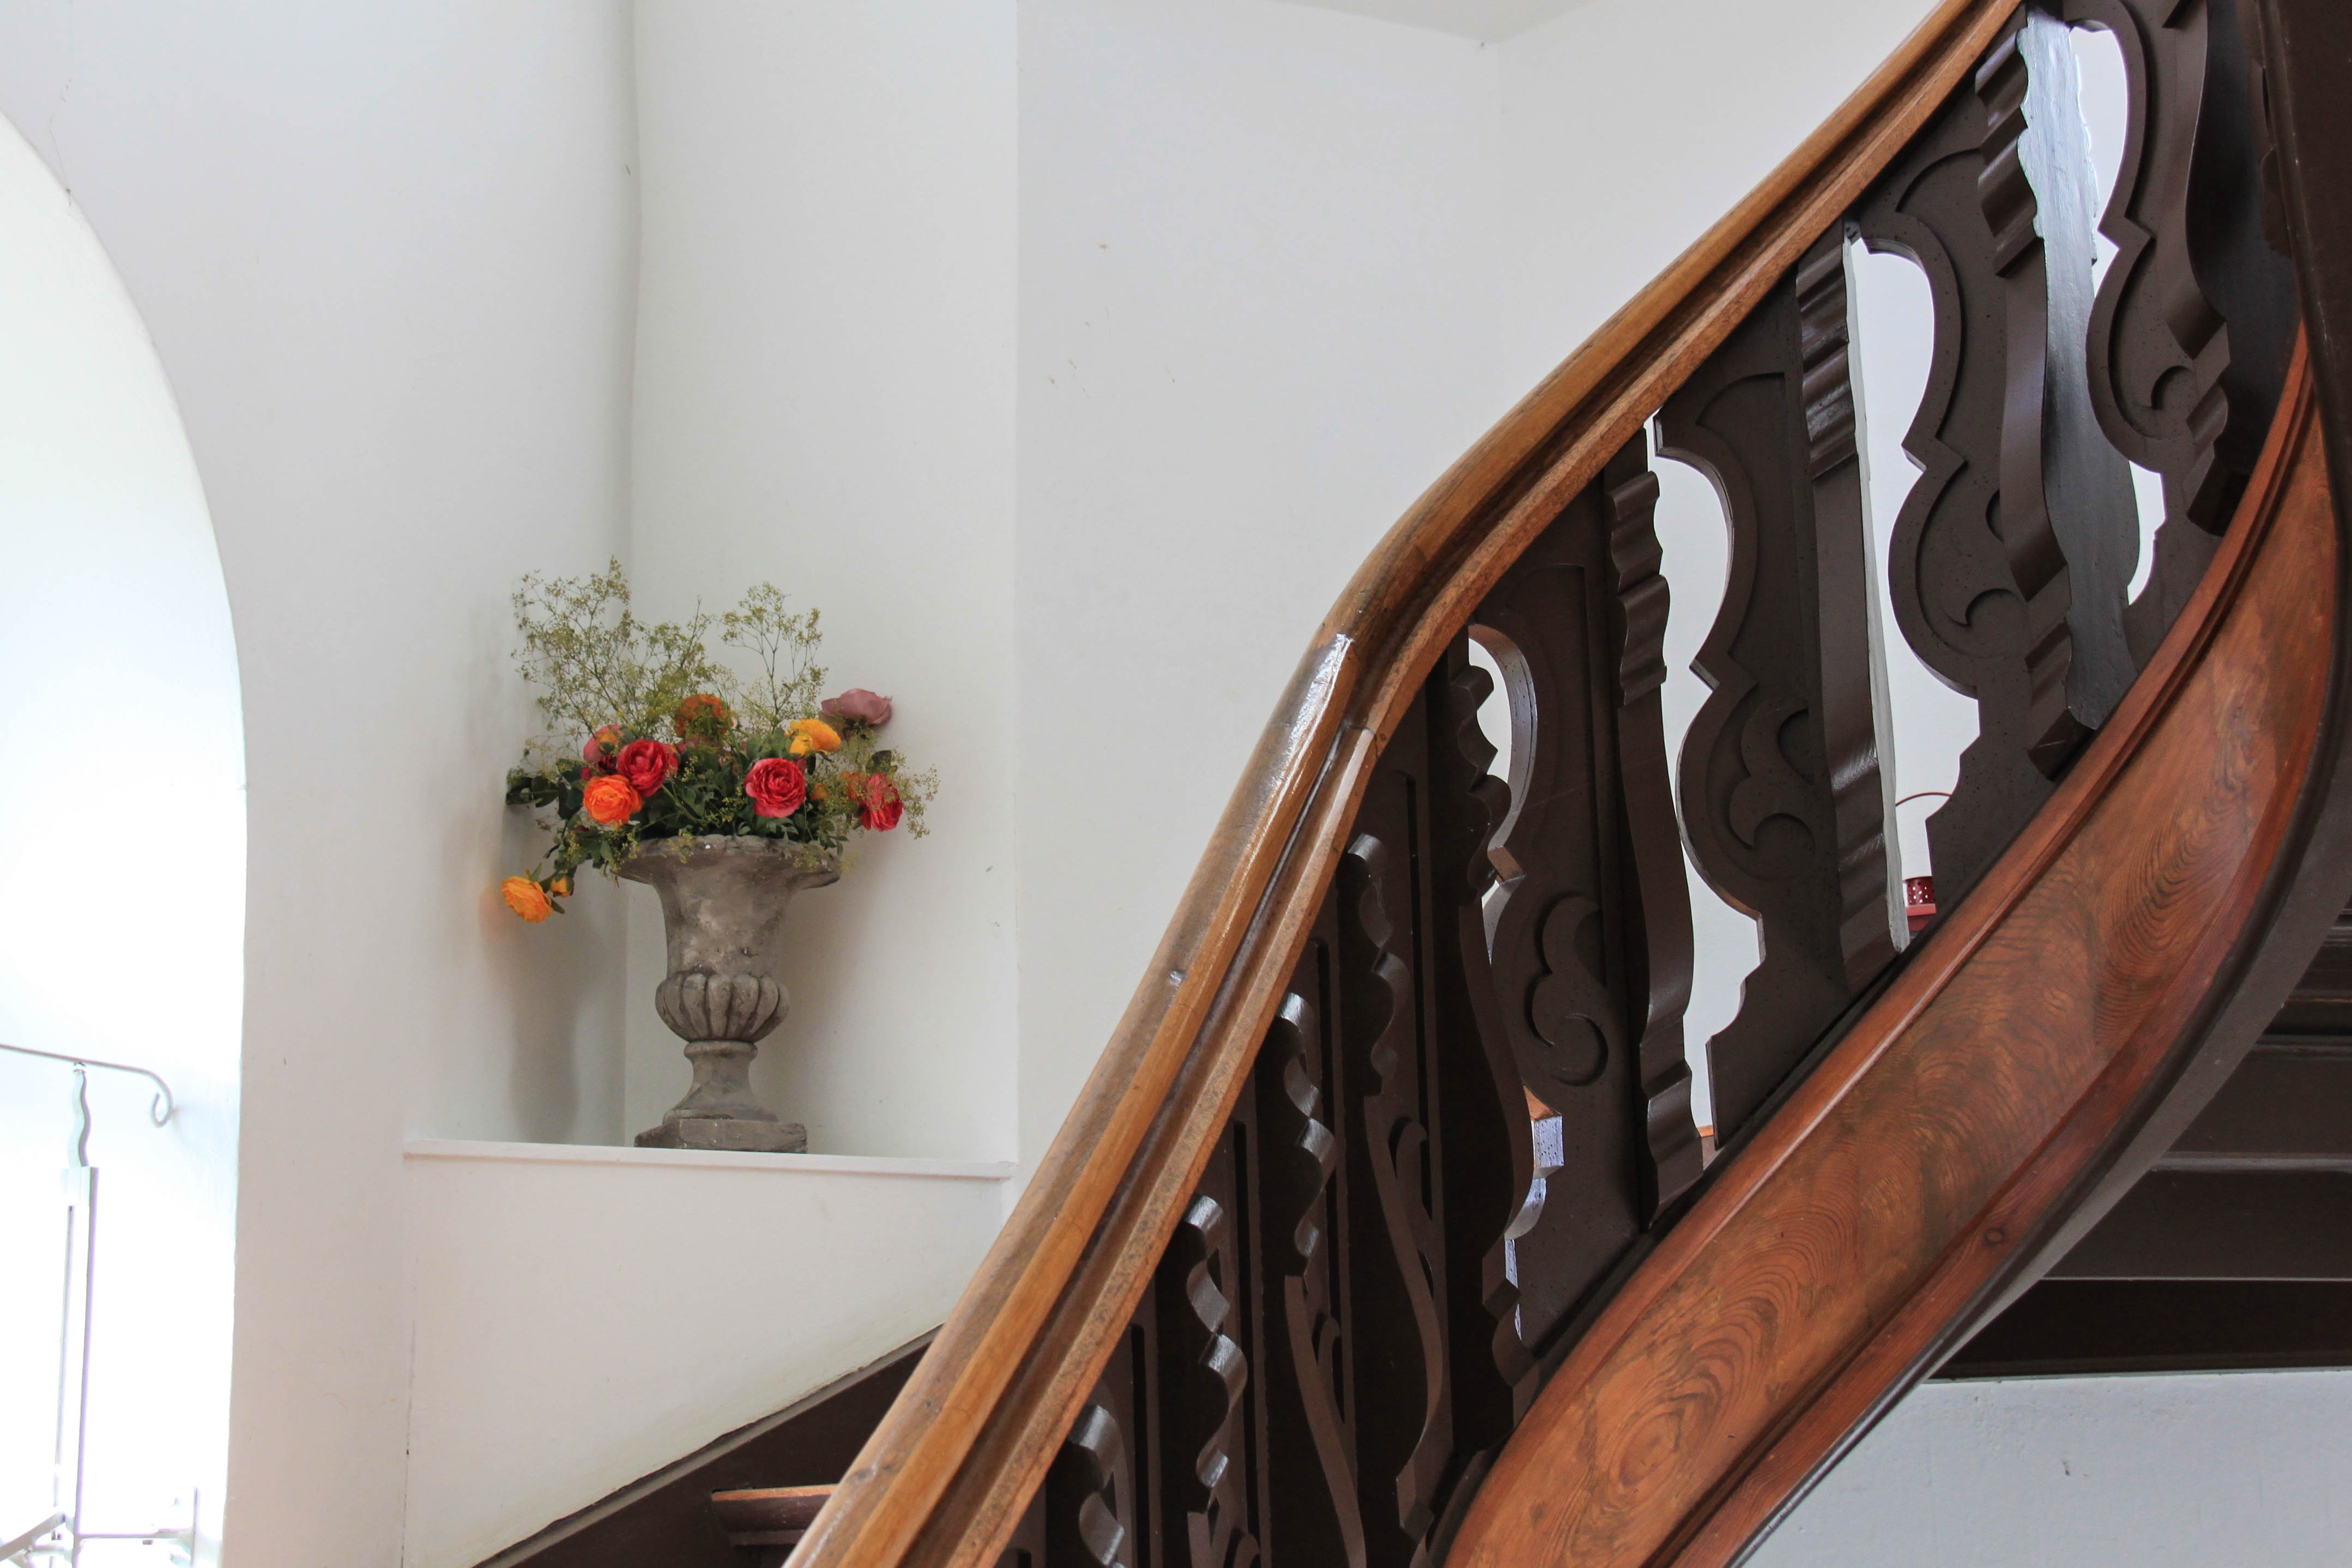
architecture, wood, manor, floor, window, glass, home, staircase, railing, castle, furniture, room, material, interior design, handrail, hardwood, stairs, manor house, treppengel nder, baluster